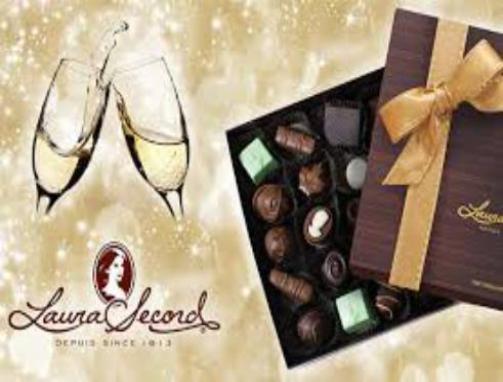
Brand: laura secord chocolates
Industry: Food